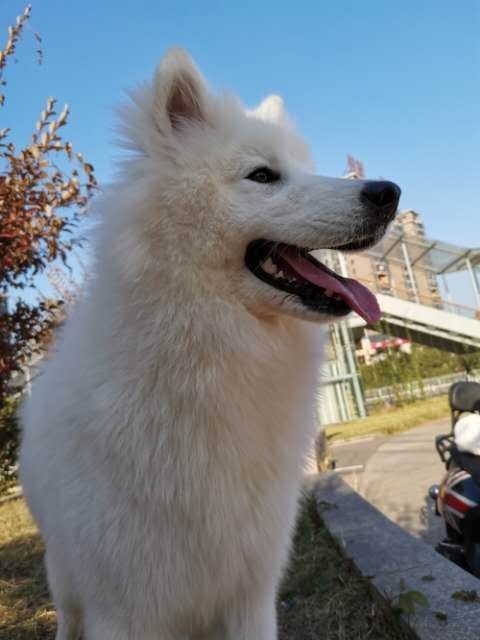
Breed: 2192-n000088-Samoyed